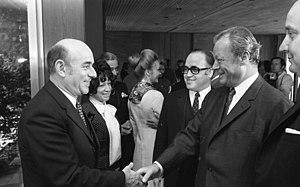
Artur Brauner, dit Atze Brauner, né Abraham Brauner le 1ᵉʳ août 1918 à Łódź et mort le 7 juillet 2019 à Berlin, est un producteur allemand d'origine polonaise, fondateur de la compagnie de production CCC-Film. Il a produit plus de 300 films, dont plusieurs grands succès consacrés à la mémoire de la Shoah, comme Europa, Europa d'Agnieszka Holland, mais également la série de western allemands sur le héros amérindien Winnetou.